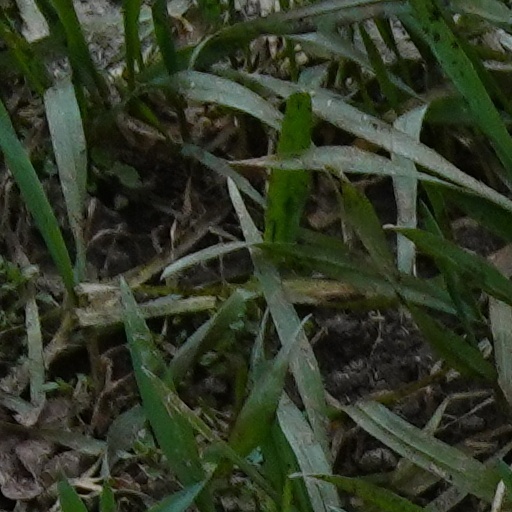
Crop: wheat